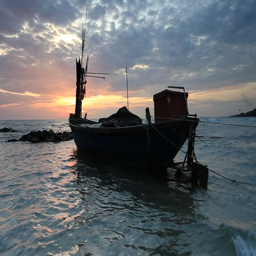
fishing boat ready to fishing in the gulf